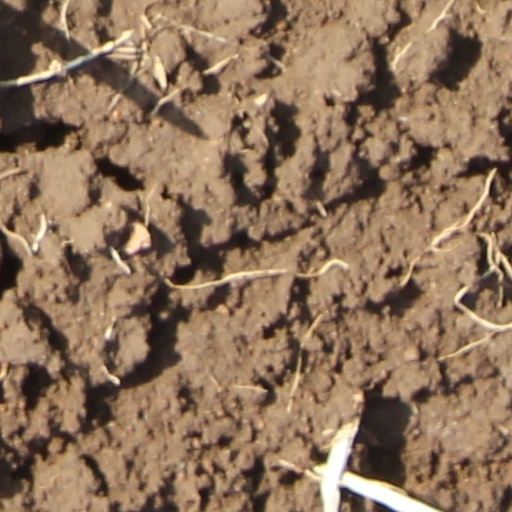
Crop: wheat